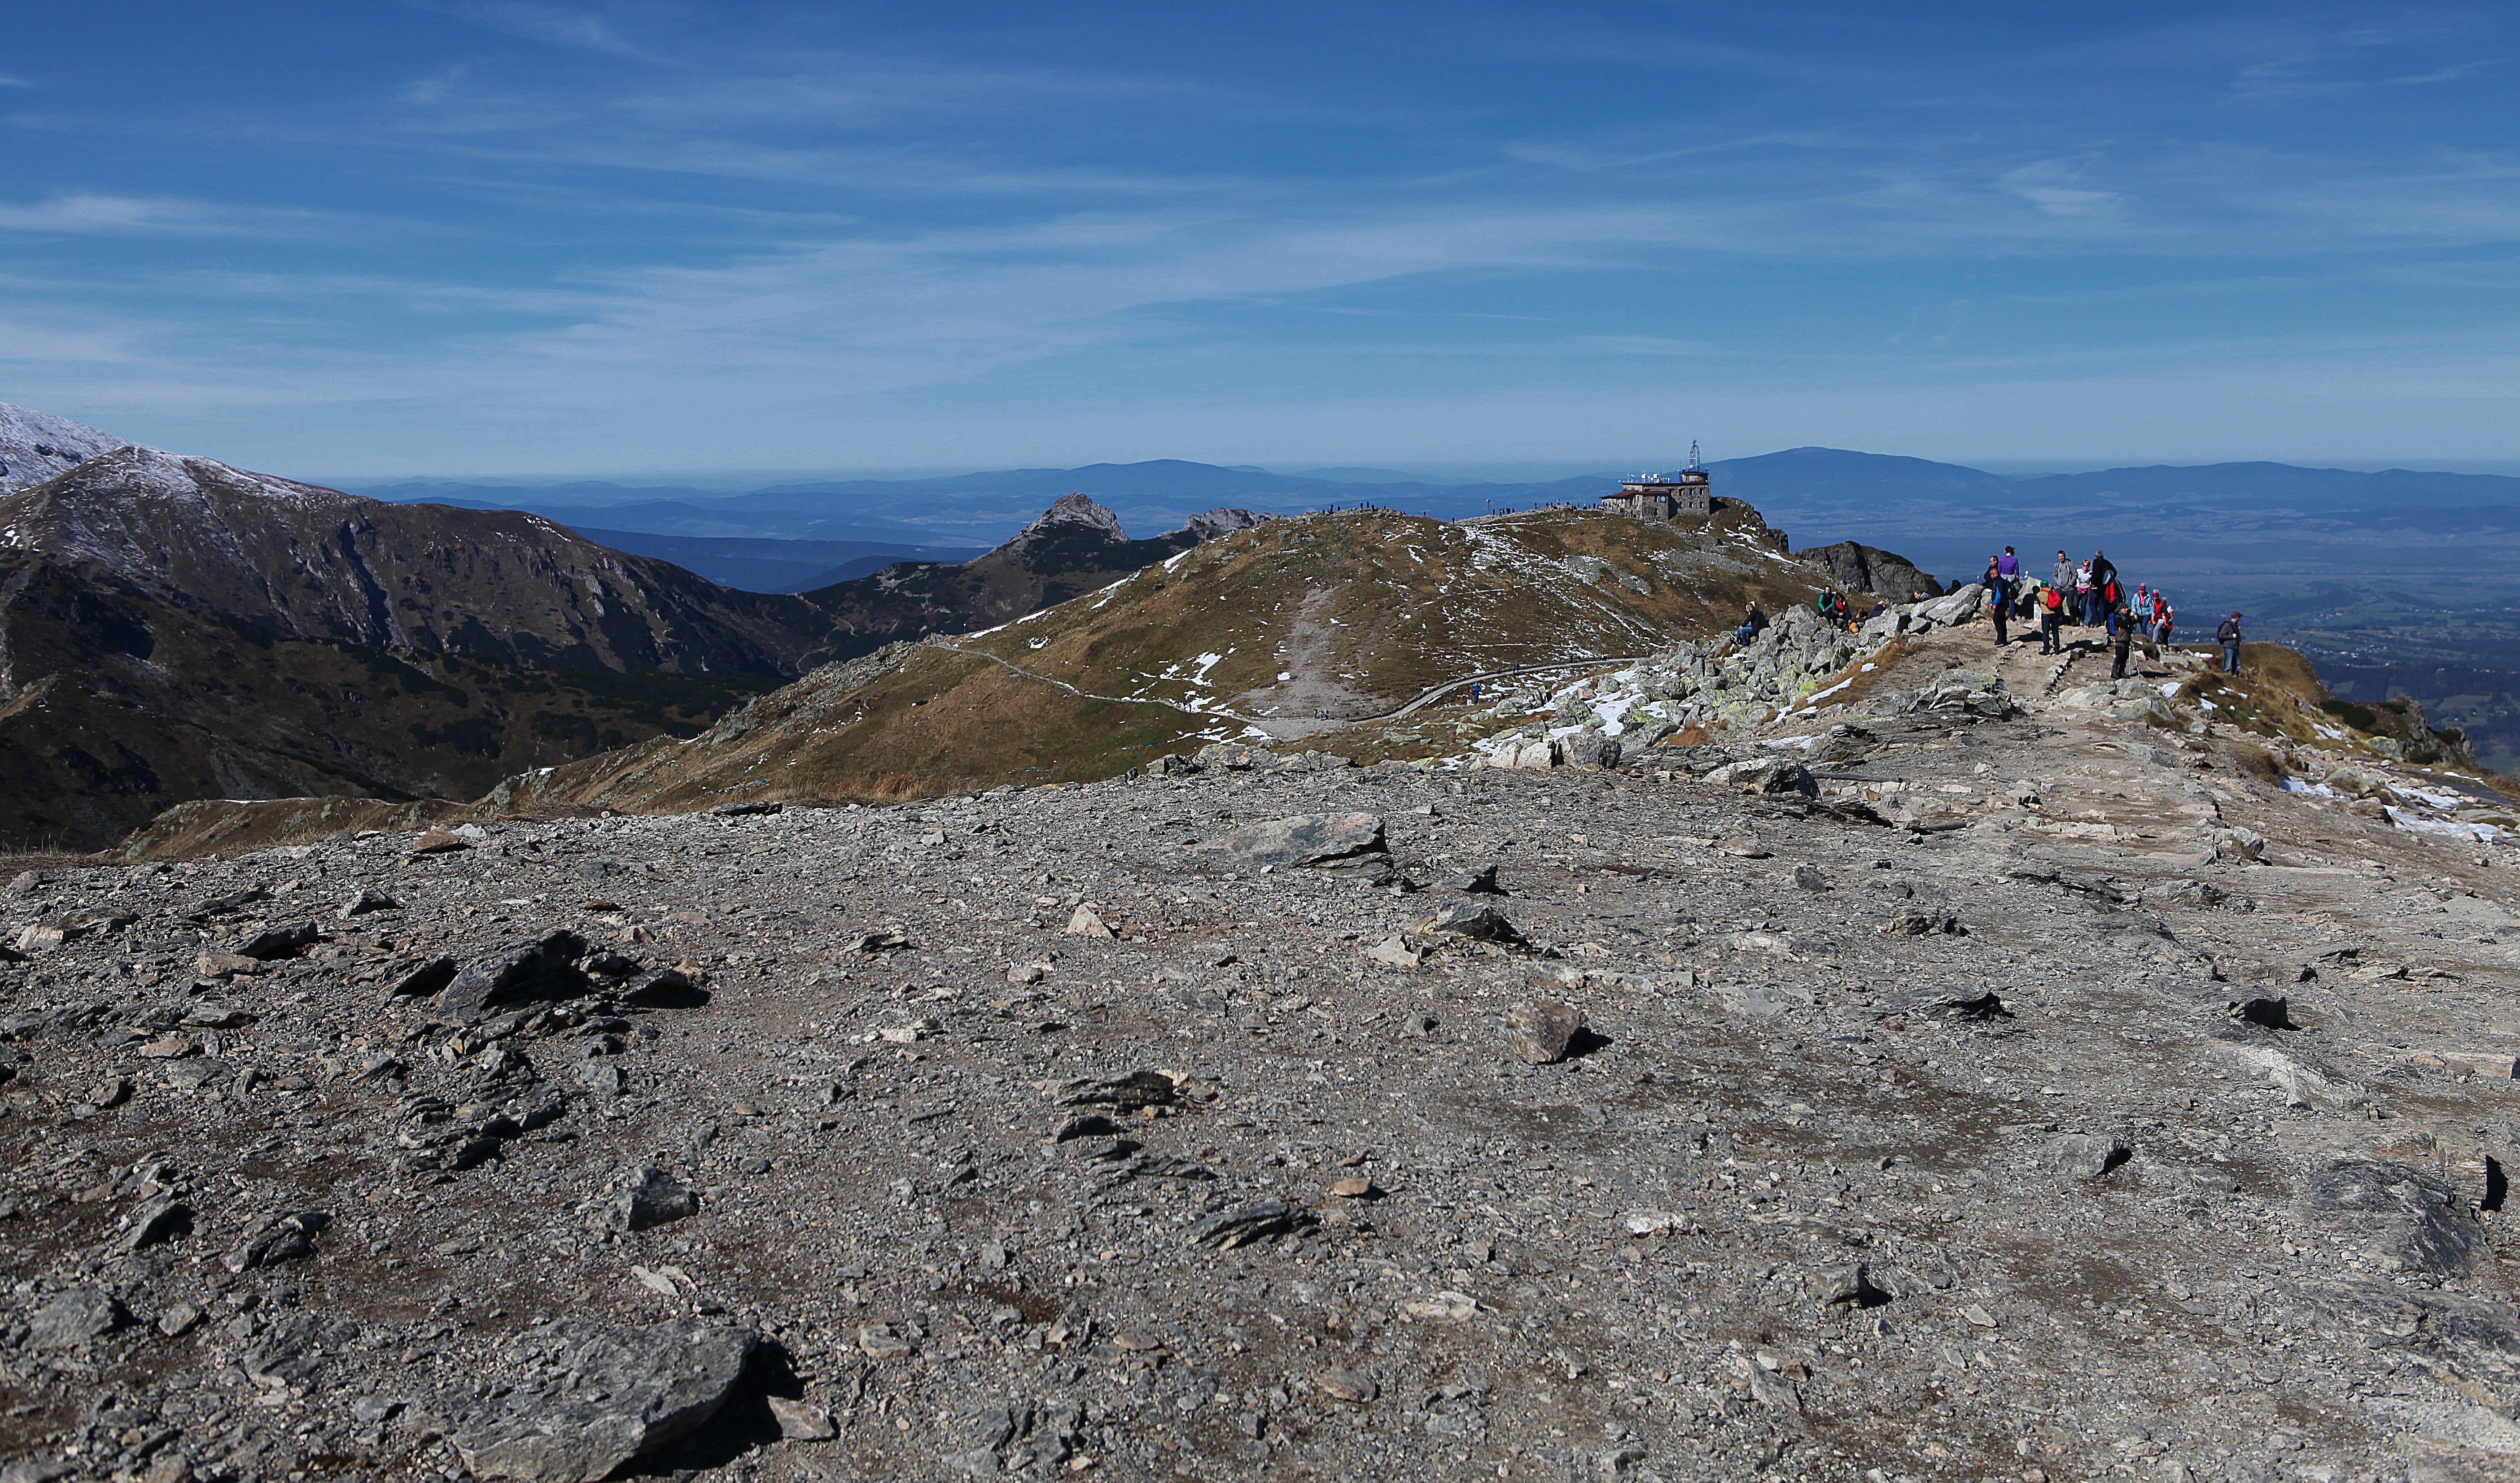
landscape, sea, nature, rock, wilderness, walking, mountain, sky, hiking, trail, adventure, view, mountain range, terrain, ridge, summit, geology, sports, mountains, backpacking, poland, plateau, fell, the national park, tatry, moraine, transparency, the station, the stones, landform, mountain pass, giewont, the horizon, the purity of the, kasprowy wierch, geographical feature, mountainous landforms, geological phenomenon, top of kasprowy, meteorological observatory